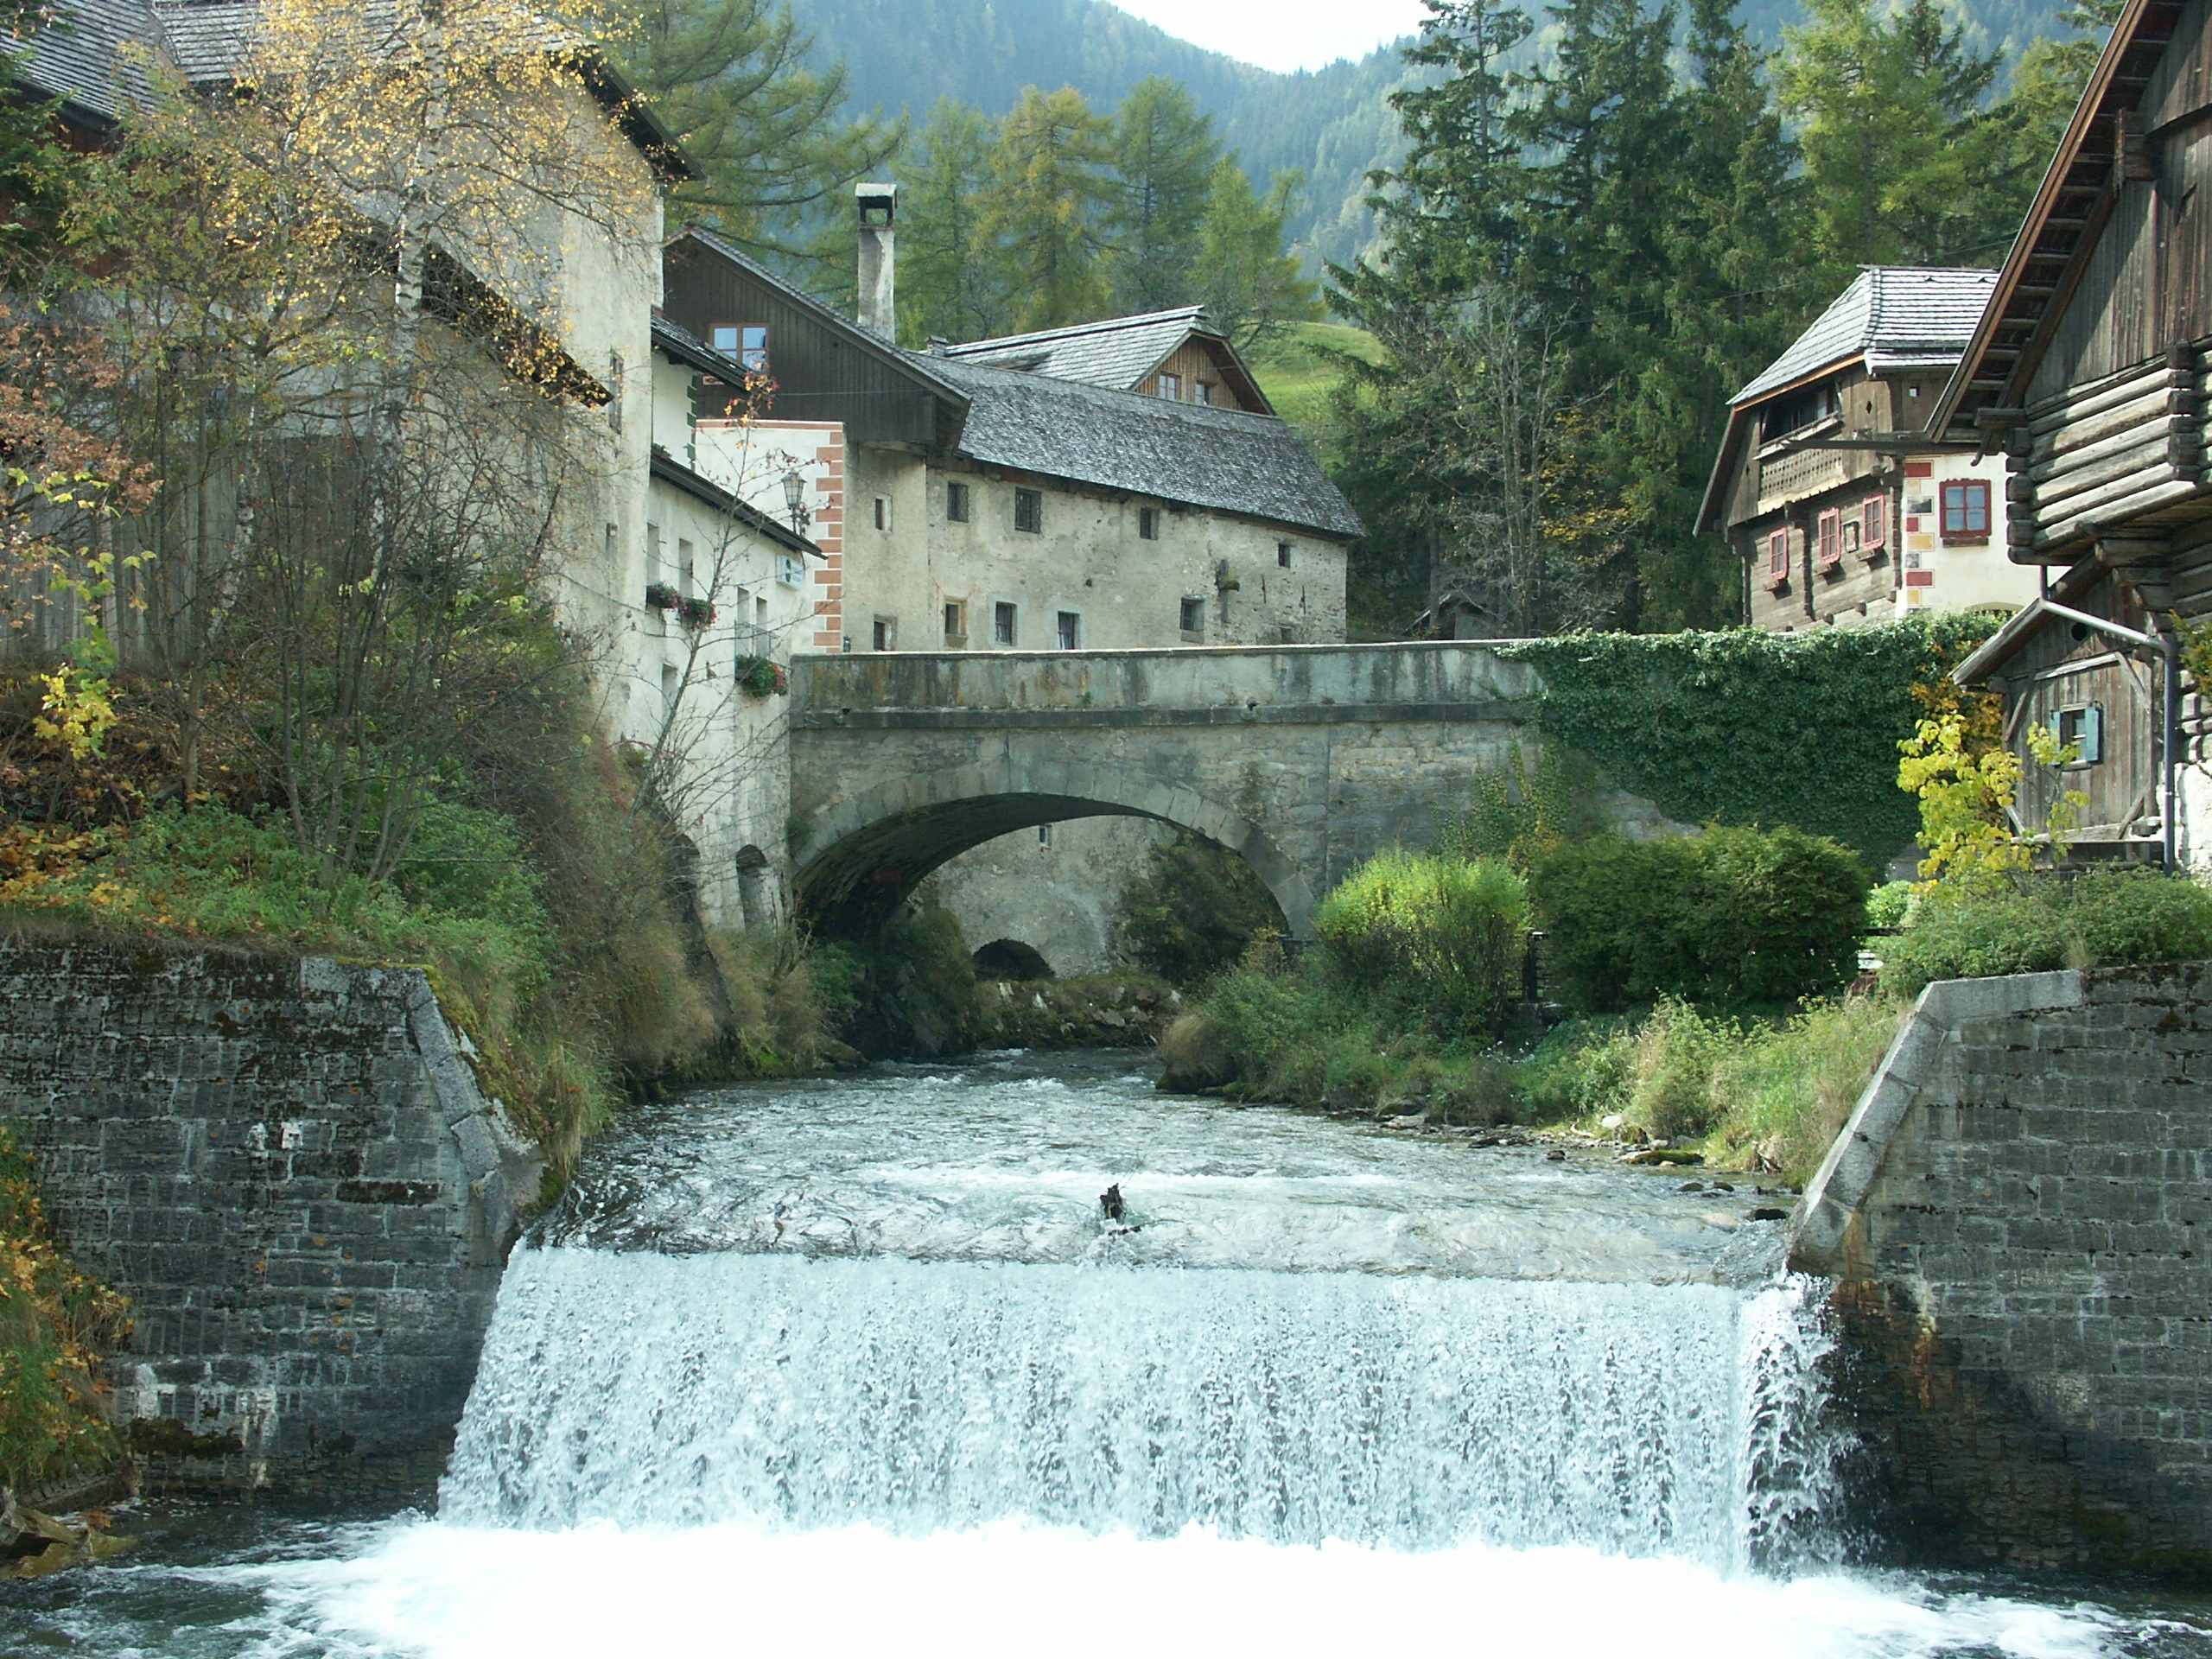
water, waterfall, bridge, building, chateau, river, canal, village, stream, waterway, austria, idyll, water feature, moat, water level, mauterndorf